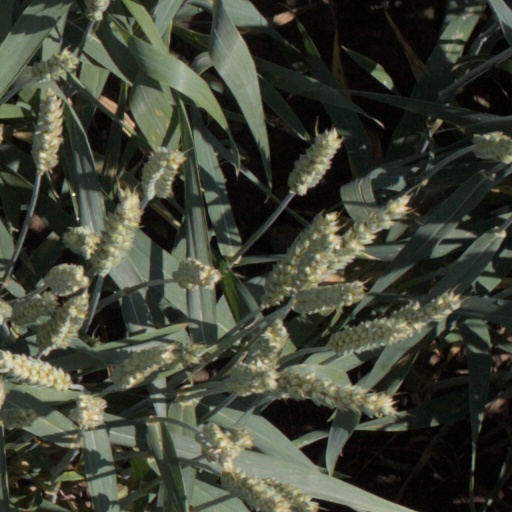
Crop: wheat